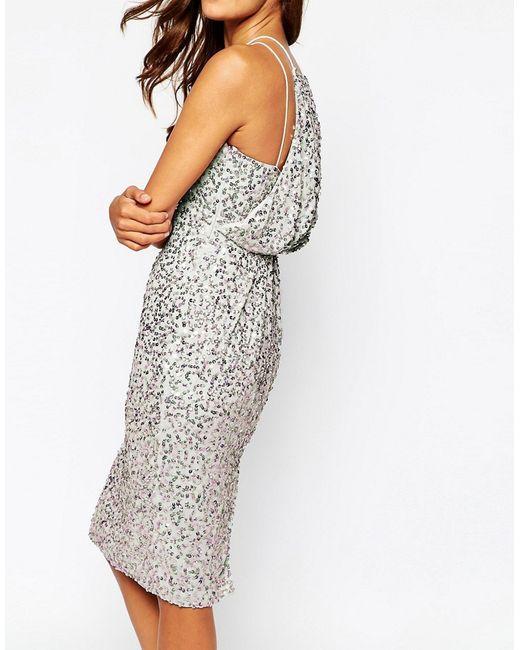
Schillerndes Midi-Bleistiftkleid mit drapiertem Rücken ASOS